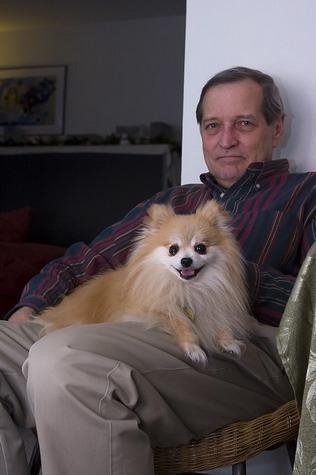
Pomeranian